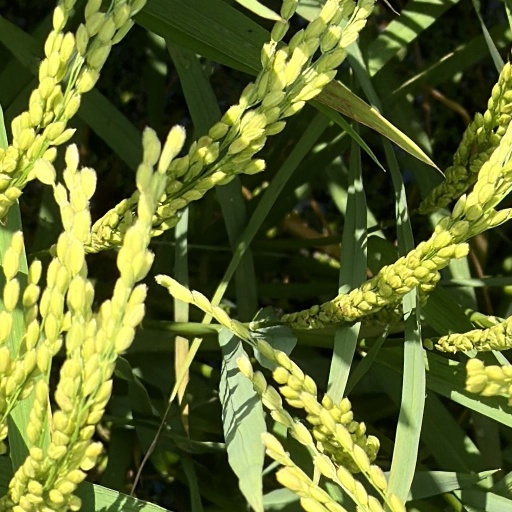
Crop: rice